Coat of arms of Niš

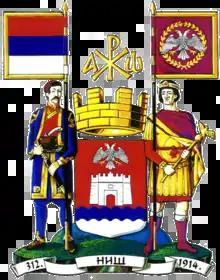
Often used wrong version of big coat of arms, with different Serbian flag and motto

Middle coat of arms consists of a same shield, crest and motto as those of bigger coat of arms. Around shield there is a vine.